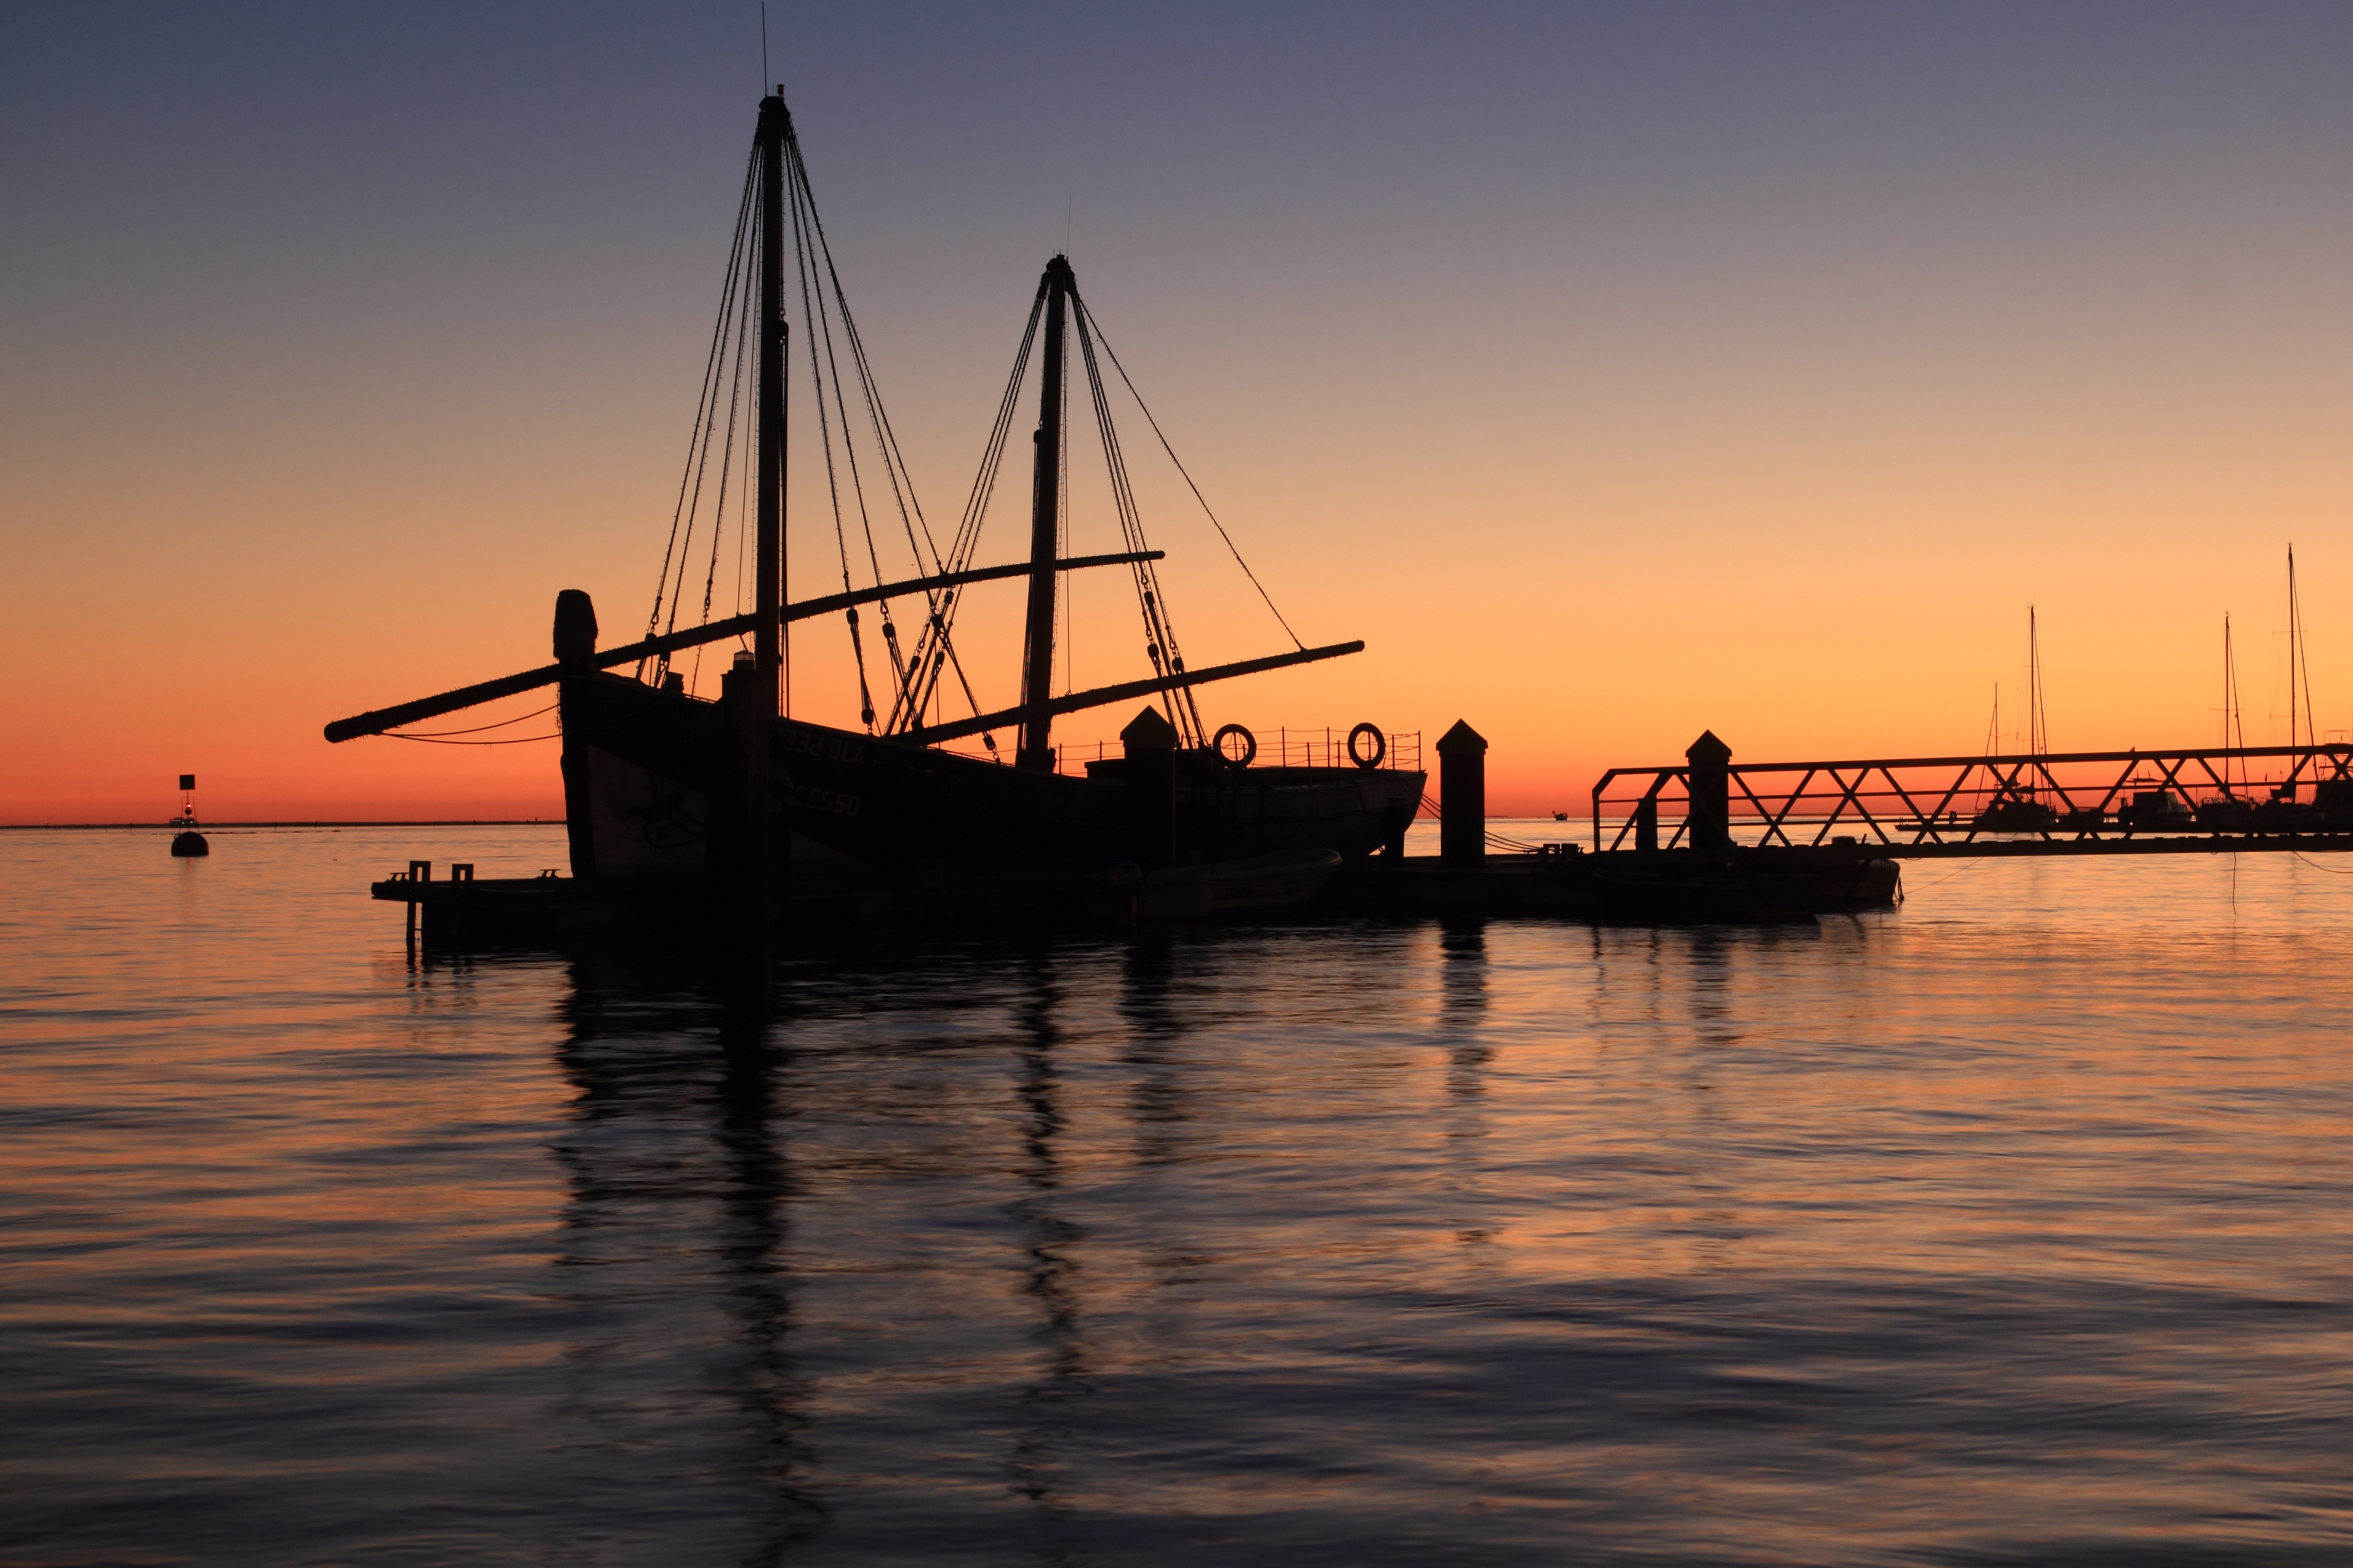
sea, water, ocean, dock, sunrise, sunset, boat, bridge, morning, wave, dawn, dusk, evening, reflection, vehicle, fishing, mast, bay, harbor, 2016, boating, portugal, november, watercraft, olhao